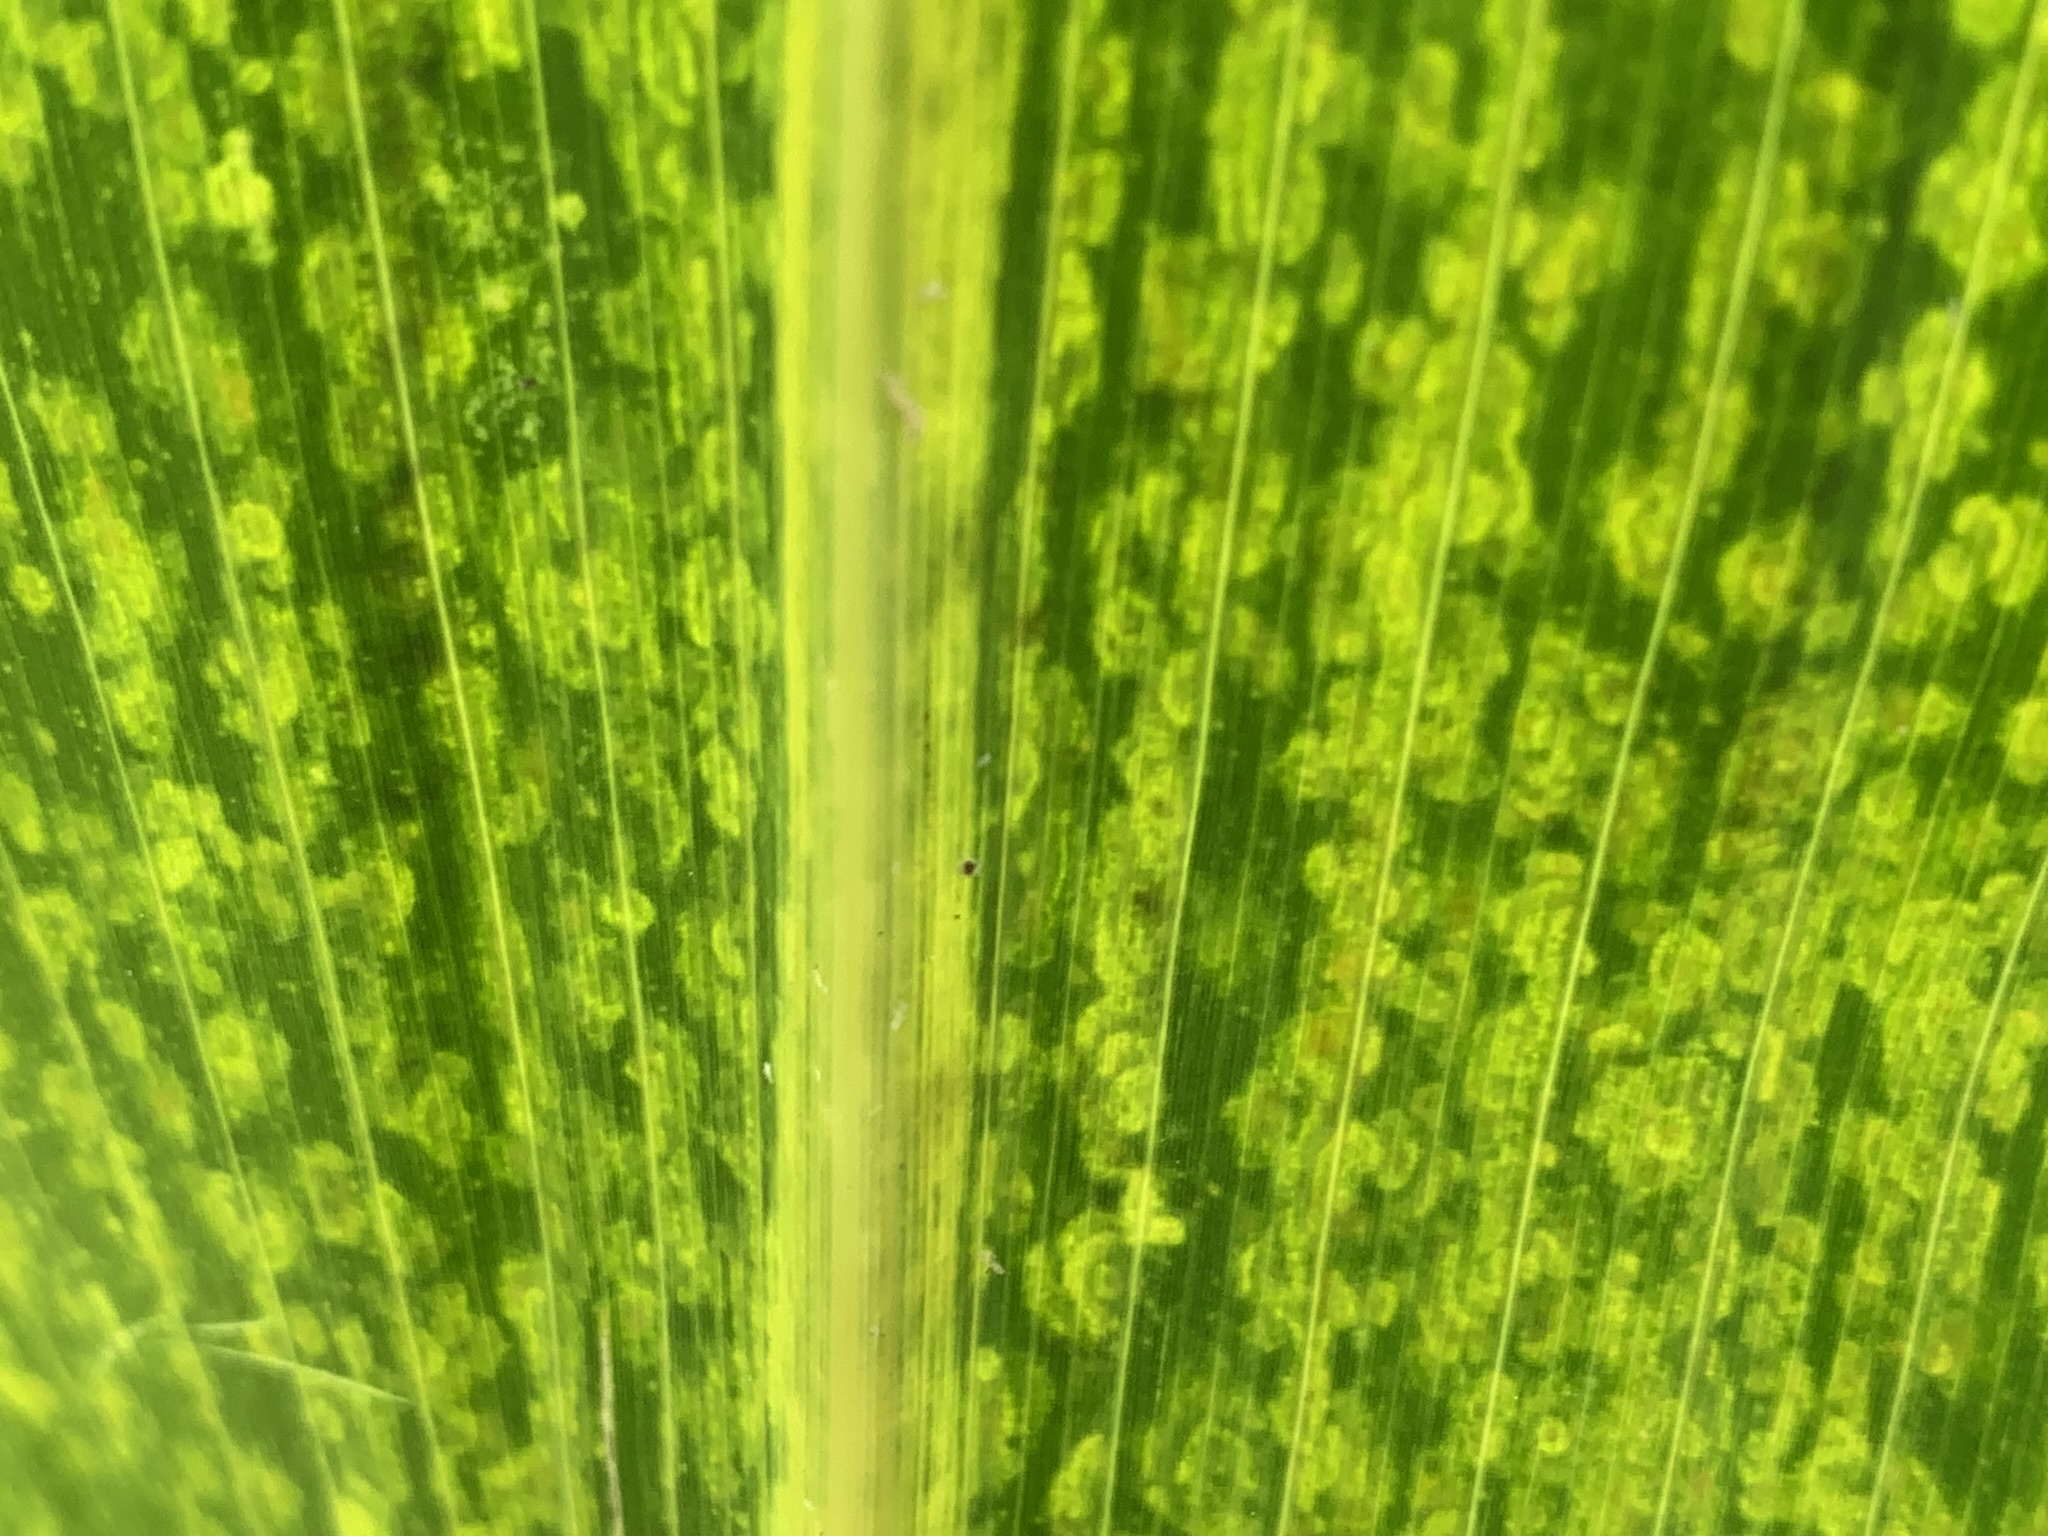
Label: MLN